KK Lovćen 1947

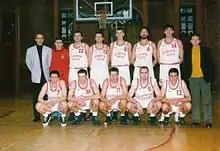
KK Lovcen, sezona 1995-96

In 1983. Lovćen managed to be placed in the second division of the Yugoslavia and participated, with interruptions, until 1992.